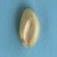
Maize quality: Good